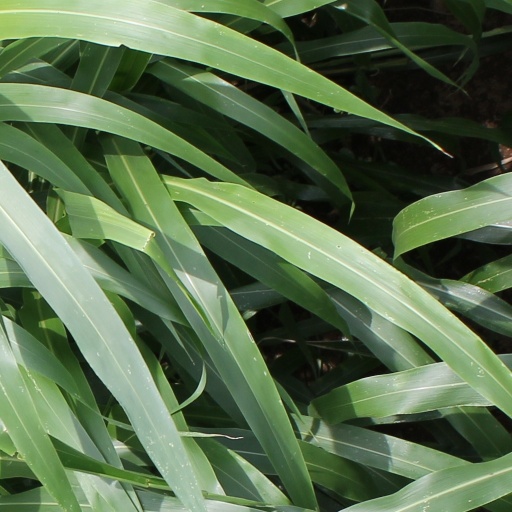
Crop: sorghum